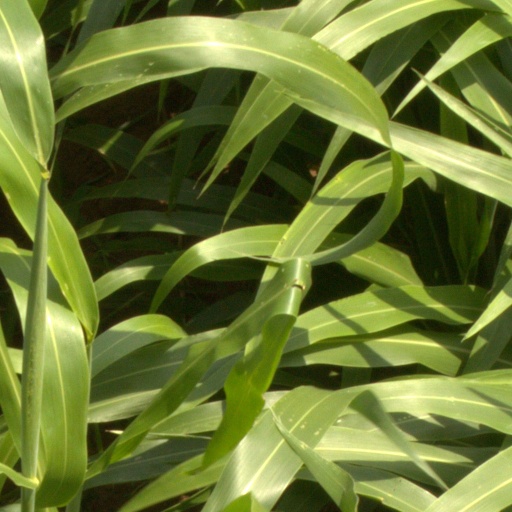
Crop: sorghum